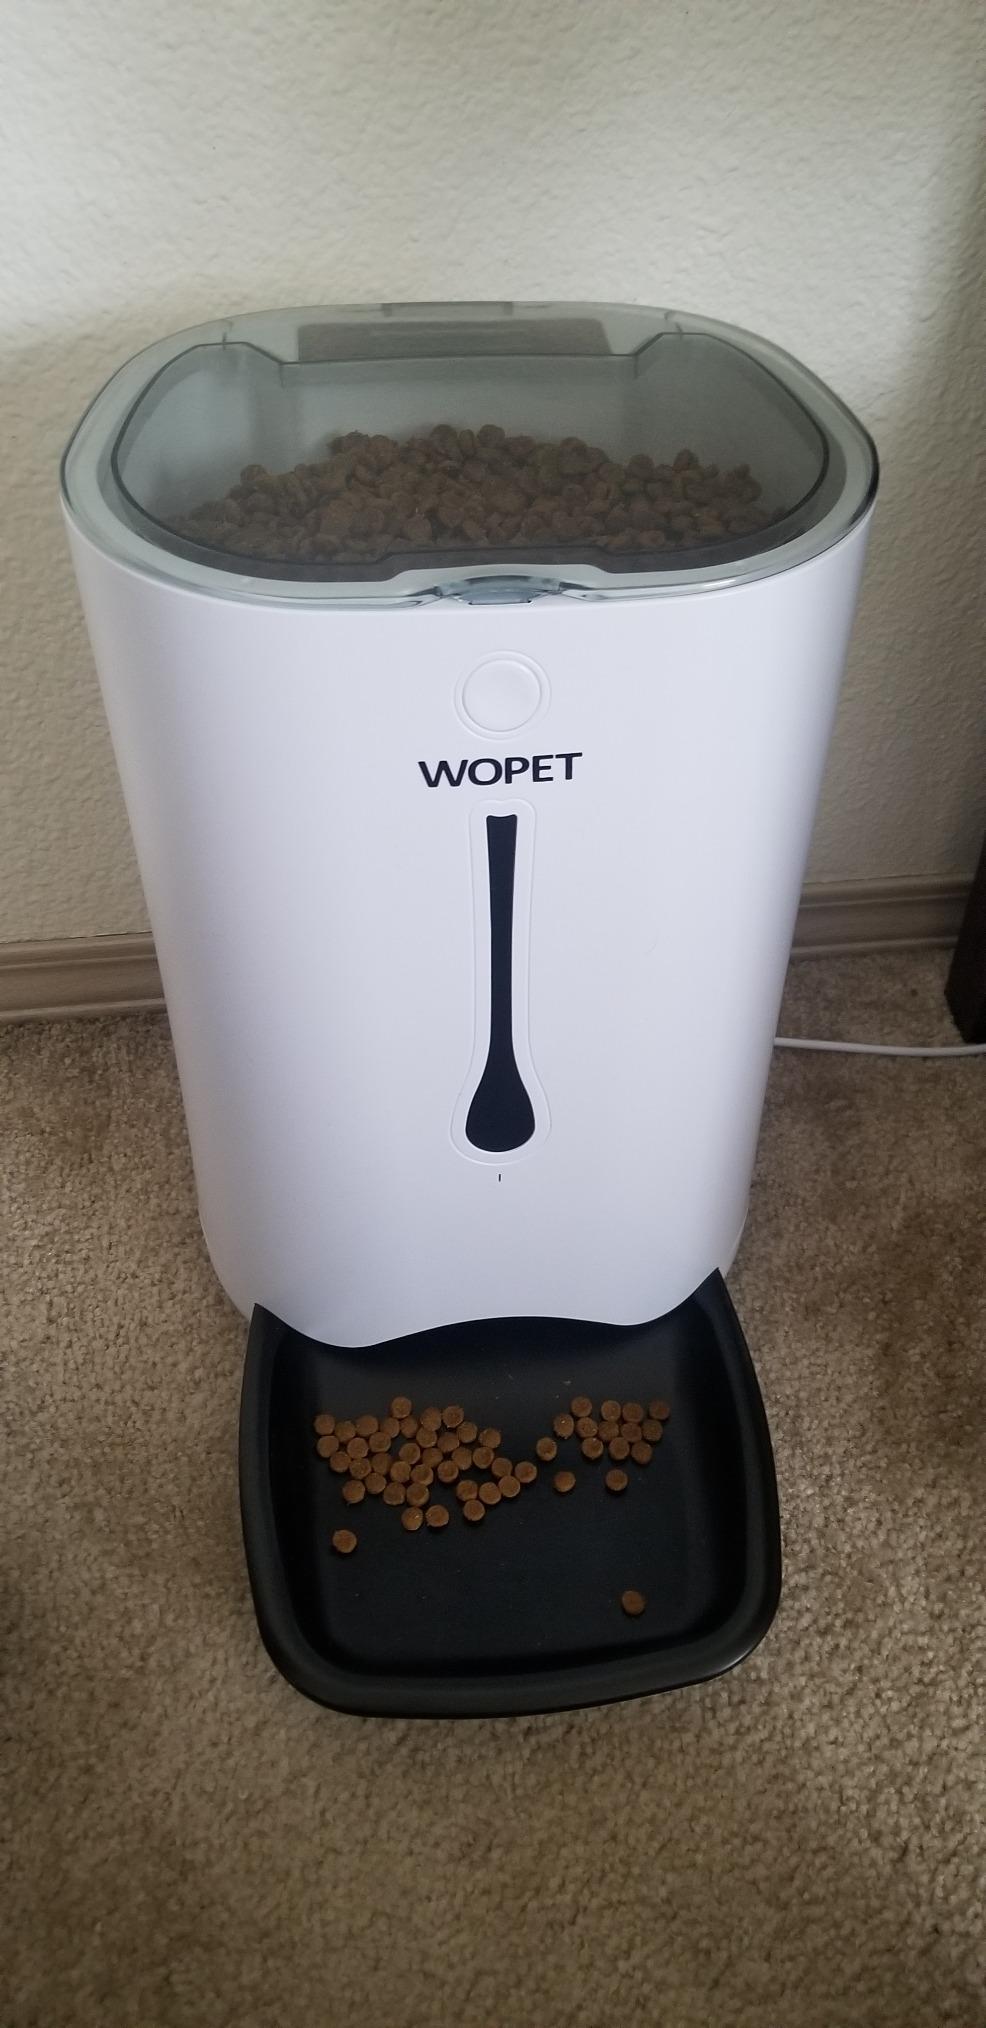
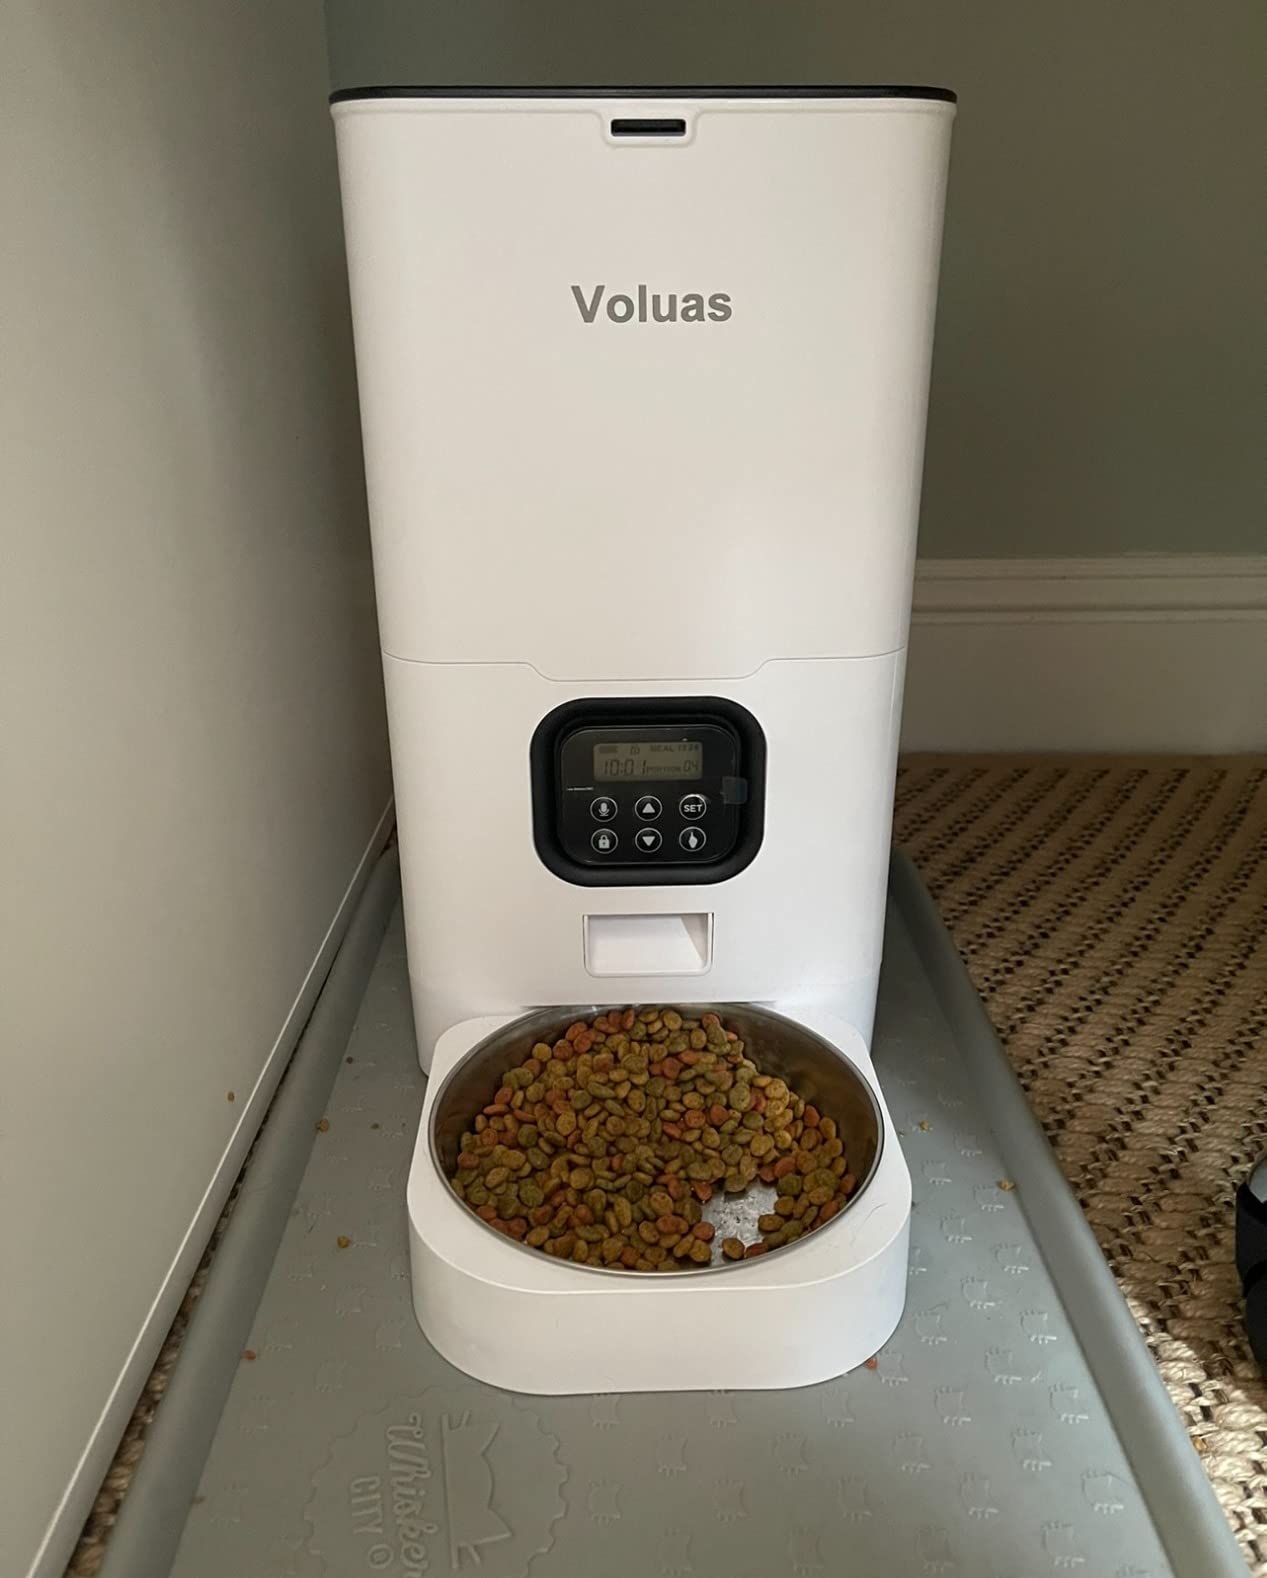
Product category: items_feeder
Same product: no